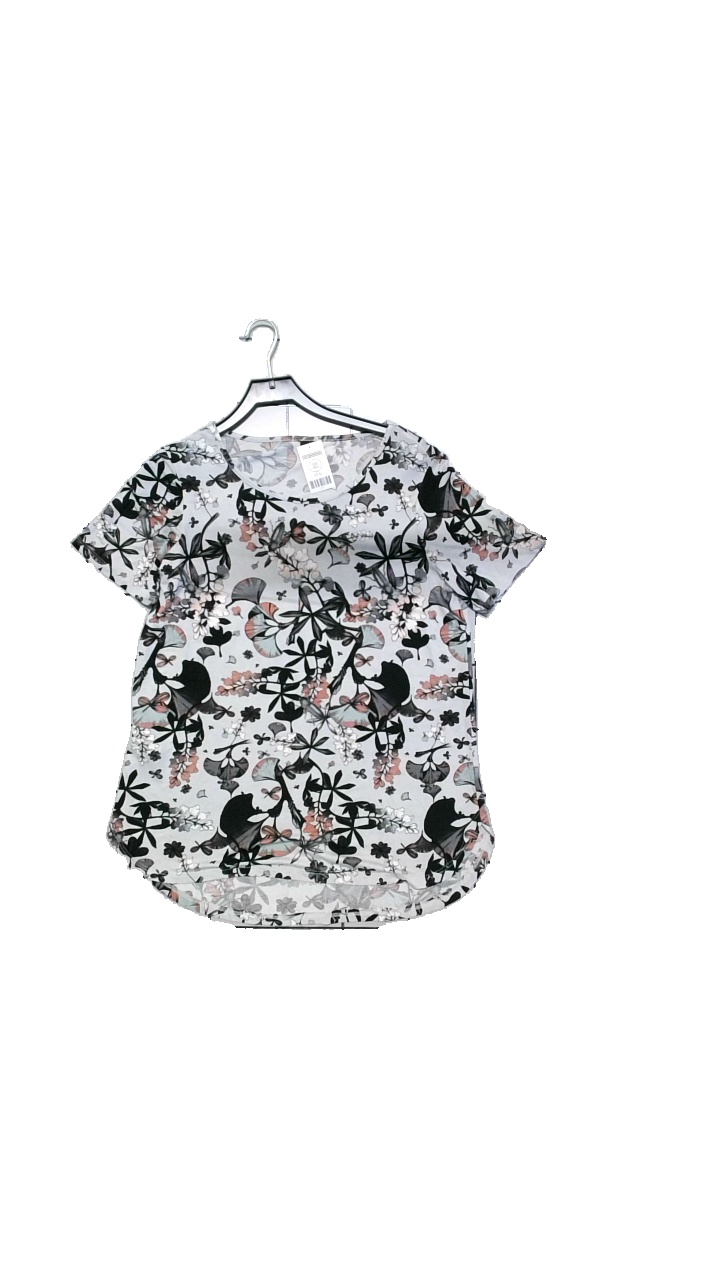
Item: Top (Ladies)
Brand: Gina Tricot
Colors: Multicolor, Grey, Black, Pink
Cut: Loose, Regular
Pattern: Floral print
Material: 96% viscose, 4% elastane
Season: All
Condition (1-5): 4
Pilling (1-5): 3
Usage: Reuse
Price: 50-100